Larry Hedrick Motorsports

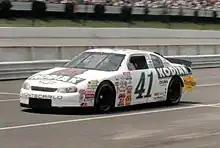
The paint scheme that ran from 1997-1999.

Craven was replaced by Steve Grissom to pilot the 41 ride for 1997. Grissom qualified on the outside pole at the season-opening Daytona 500, and garnered six top-ten finishes throughout the season. The momentum did not carry over into 1998, and Grissom was released after the fall Bristol race. David Green and Rick Wilson shared the driving duties for the balance of the season, with Green getting the nod to drive in 1999. Green struggled, missing two races, and finished no higher than 18th. As the season came to a close, Green left for Tyler Jet Motorsports, and Trickle returned to the team. He DNQ'd for all but one of the races he attempted, and was replaced by Derrike Cope for three races, until Gary Bradberry finished out the season.